Vladdo

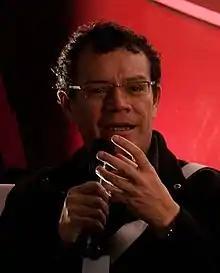

Vladimir Flórez also known as Vladdo (born 1963 in Armenia, Quindío) is a Colombian cartoonist and political satirist. His work is published in the Colombian weekly magazine "Revista Semana" and has received numerous journalistic awards including 3 National Journalistic Awards (Premio Nacional de Periodismo) and an Excellency Award ("Premio de Excelencia") by the Inter American Press Association in the "Cartoon" category.